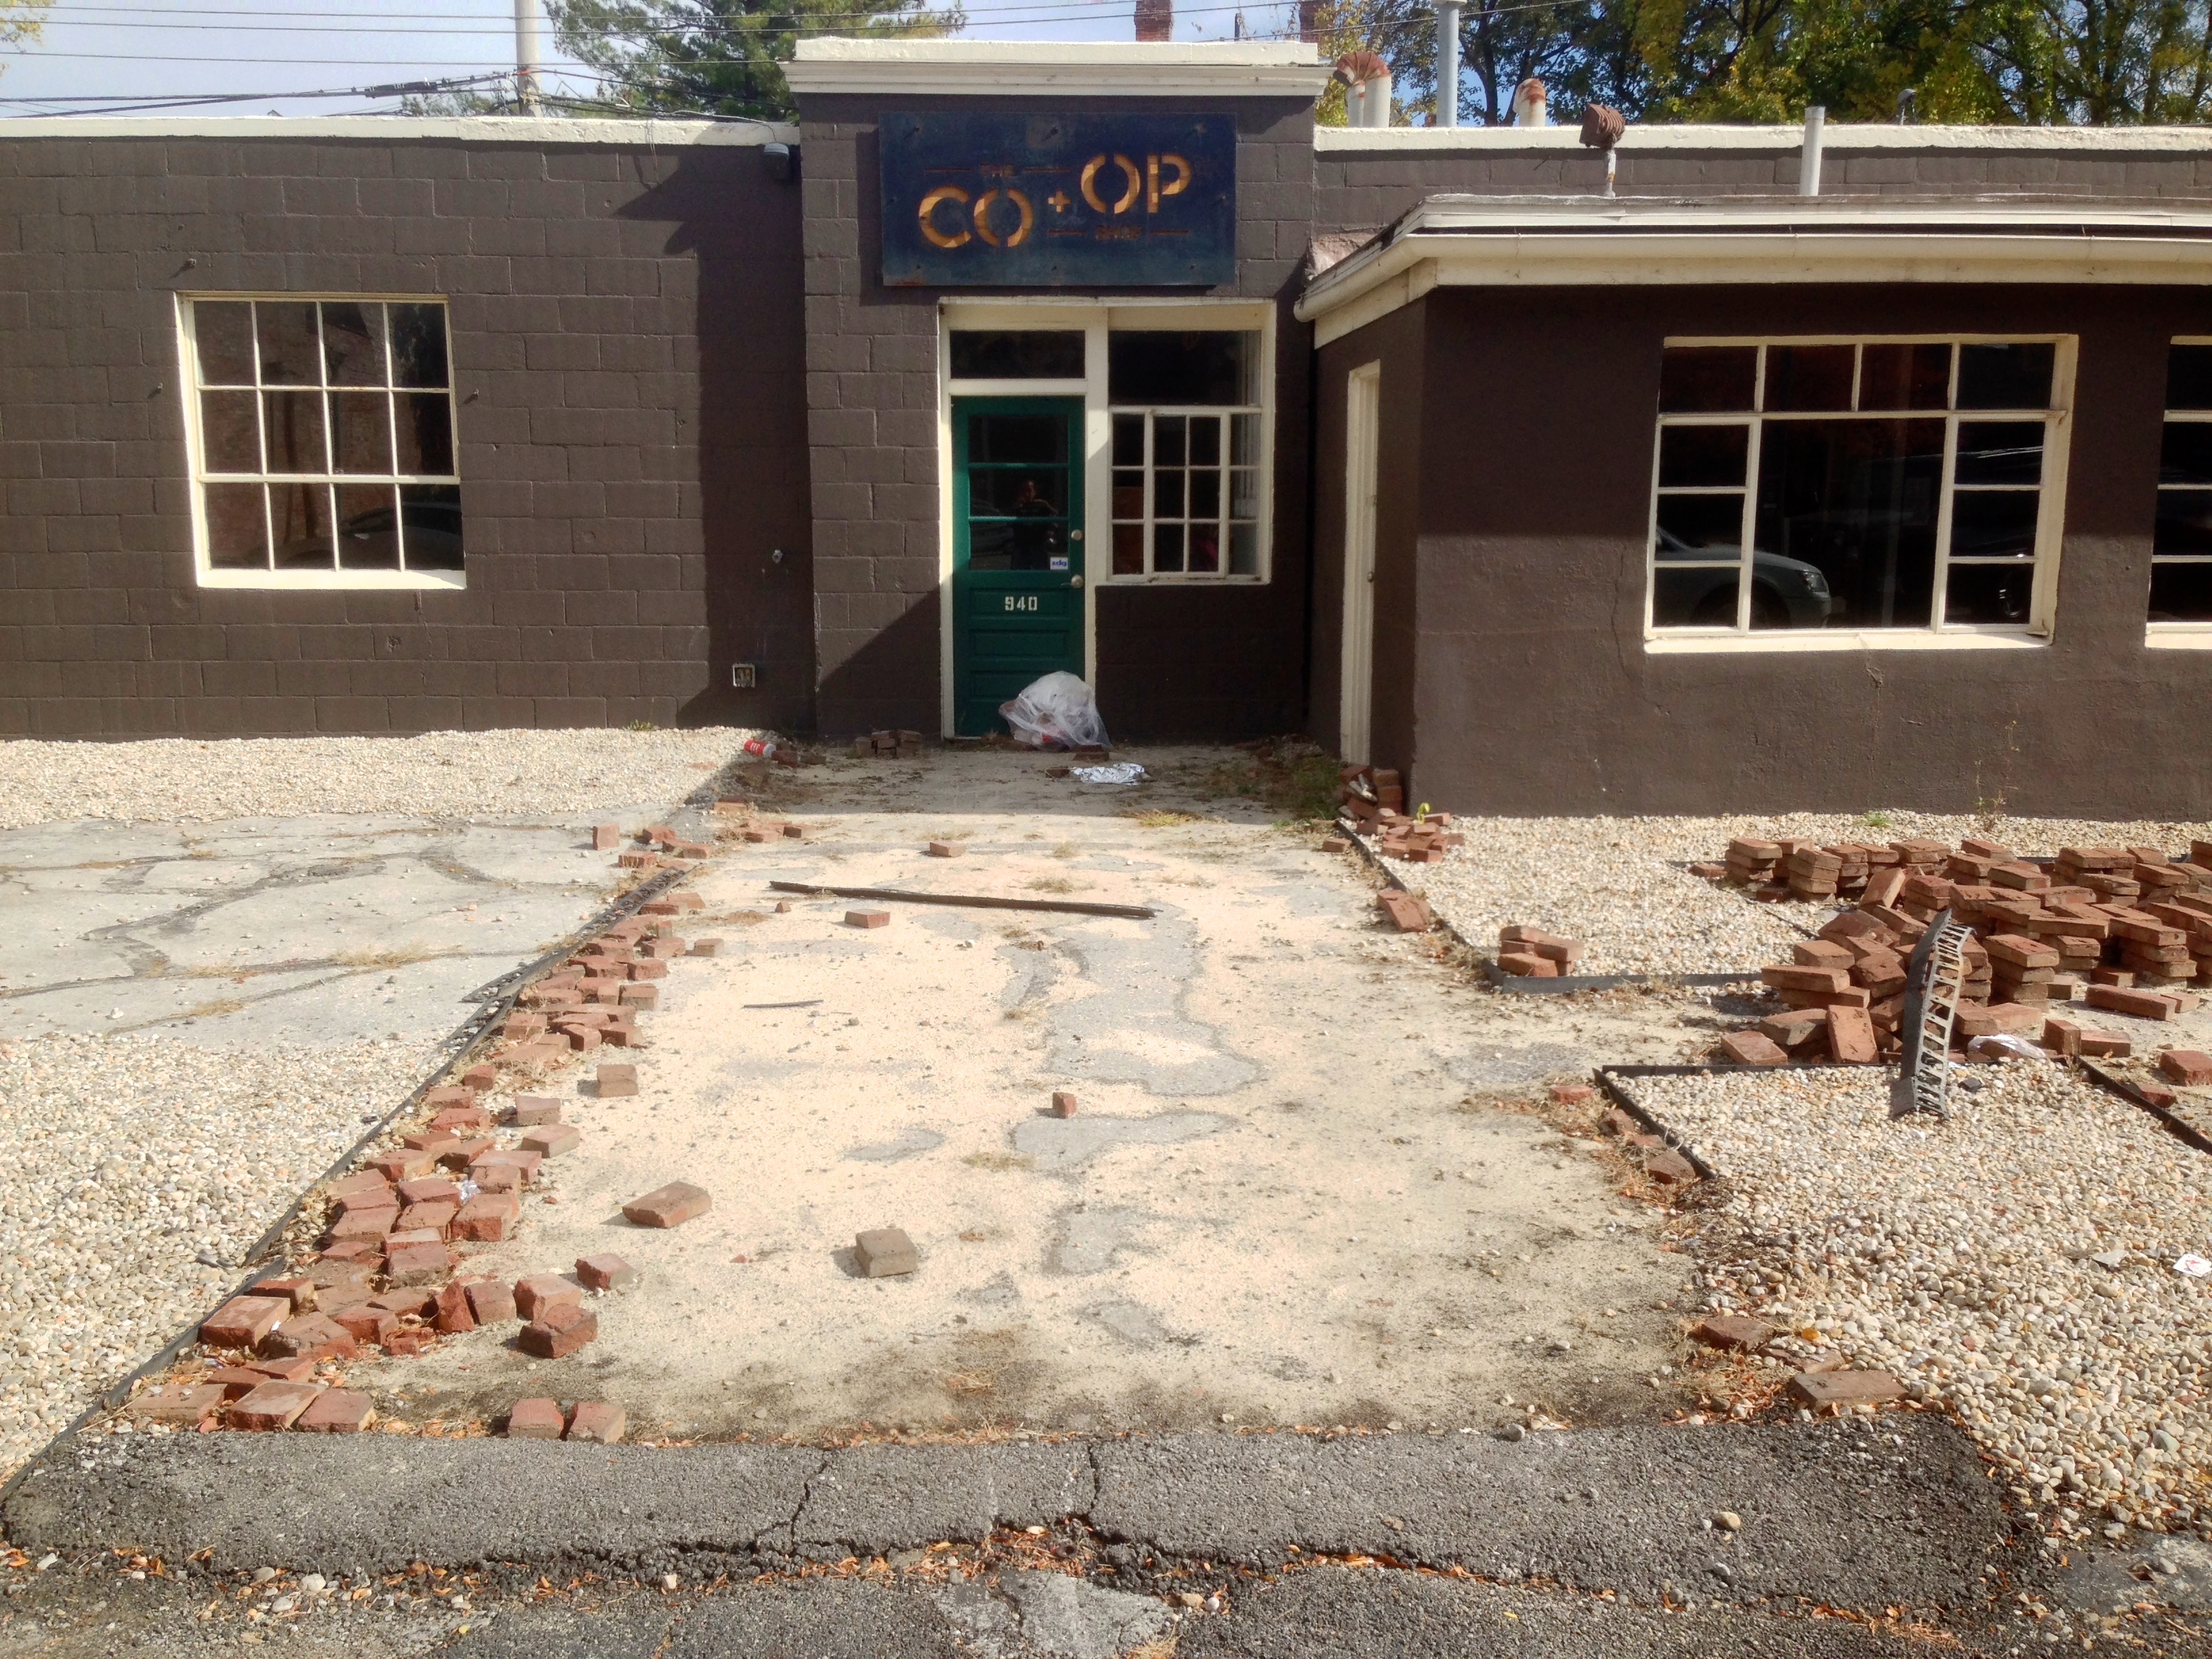
roof, home, wall, construction, backyard, property, yard, driveway, flooring, residential area, outdoor structure